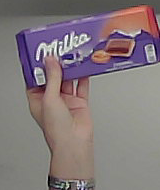
Product: milka_chocolate